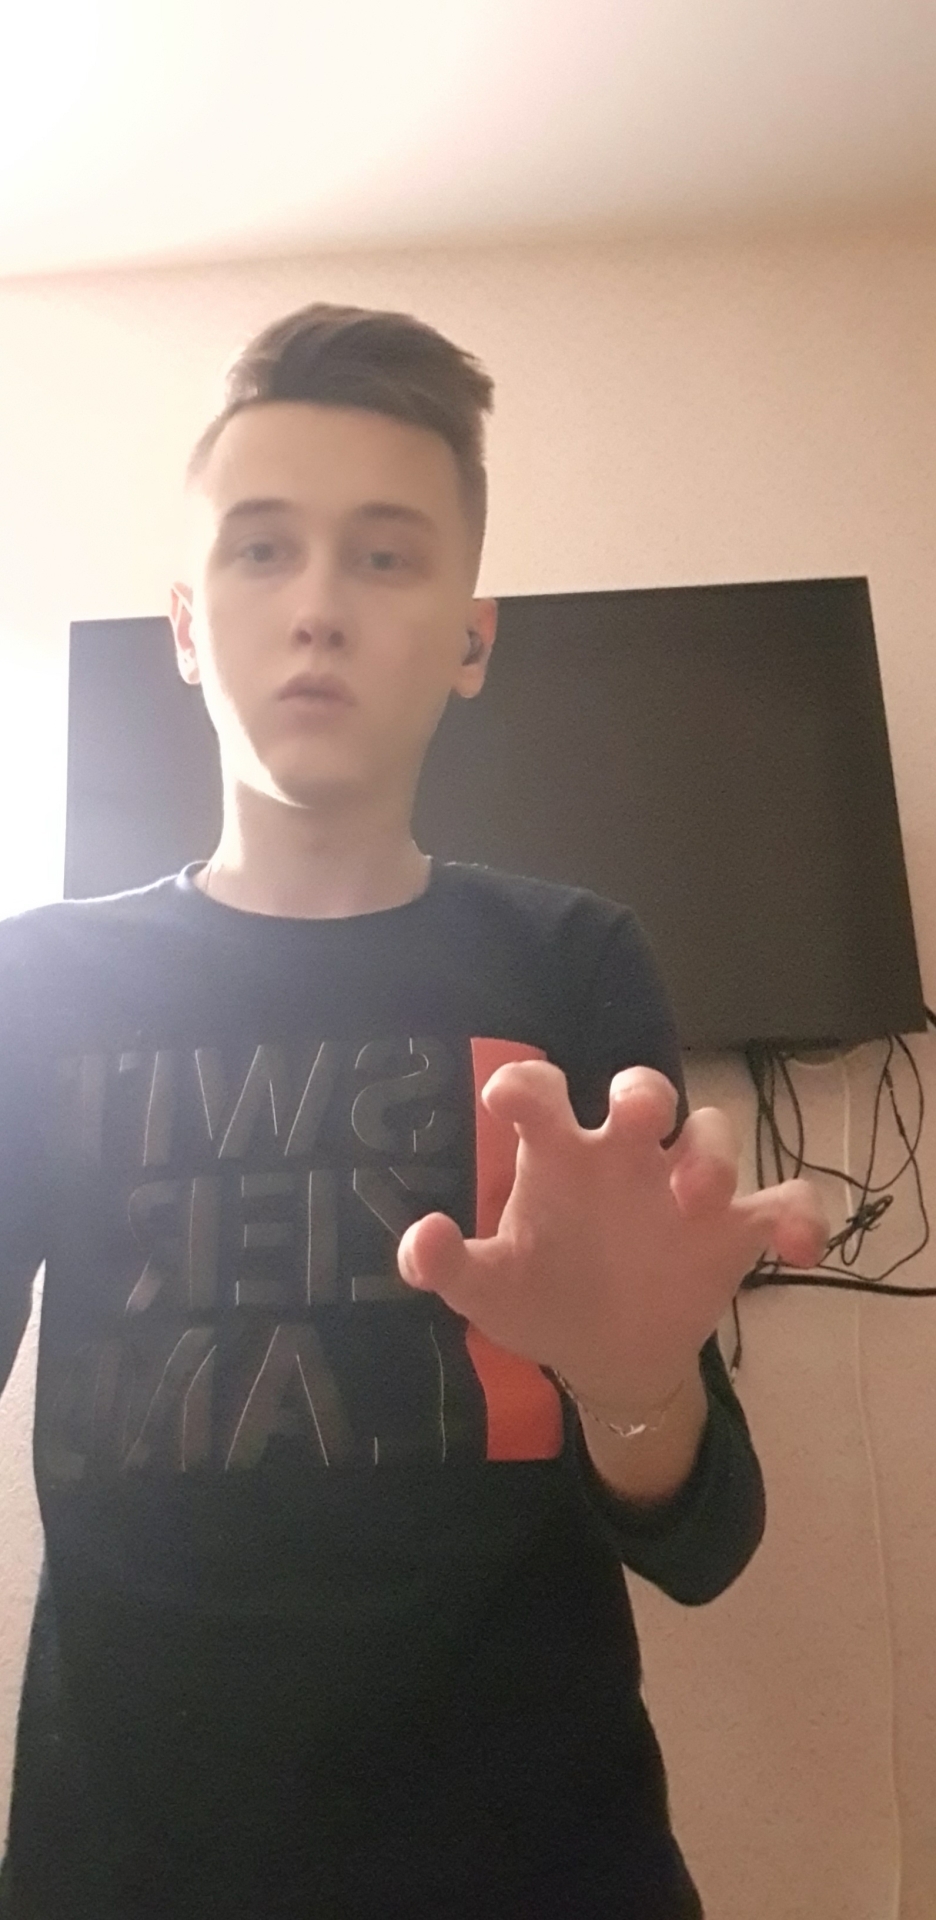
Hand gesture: grabbing